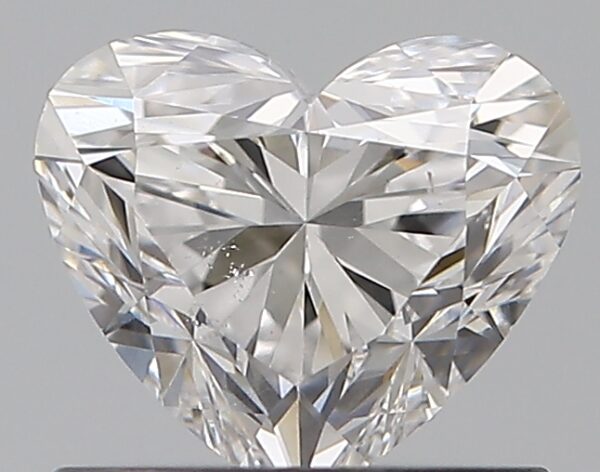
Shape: heart
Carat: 0.7
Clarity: SI1
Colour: E
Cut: GD
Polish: EX
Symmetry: VG
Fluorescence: N
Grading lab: GIA
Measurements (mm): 5.13 x 6.06 x 3.81